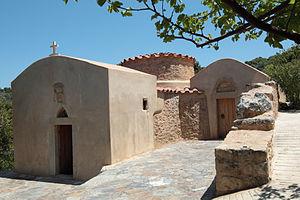
Chromonastiri est une communauté locale de Réthymnon dans le district régional de Crète, nome de Rethymnon, créée par la réforme Kallikratis. Auparavant, elle faisait partie de l'ancienne municipalité de Rethymnon. La capitale du nome est Réthymnon.